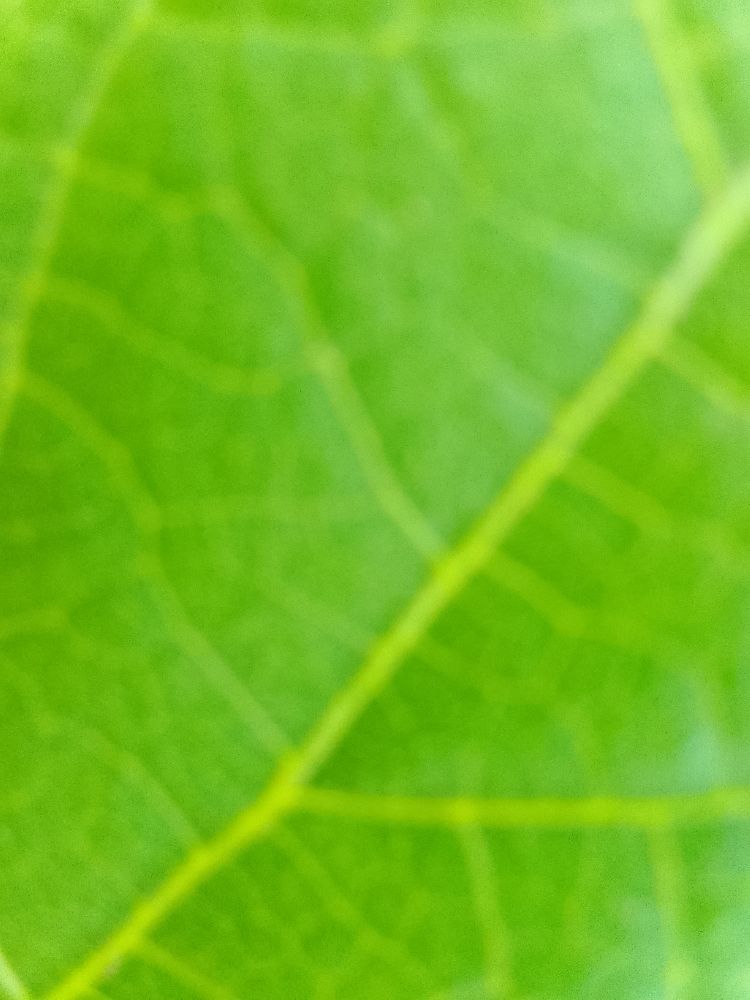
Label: healthy